Kazim Öz

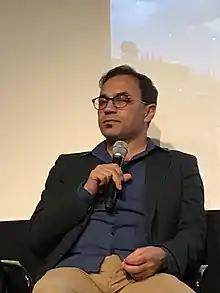
Kazim Öz at New York University's Cantor Center

Kazim Öz (born 1973 in Dersim) is a Kurdish film director, scriptwriter and producer. In 1992 he began acting at Teatra Jiyana Nû, while also working on movies.